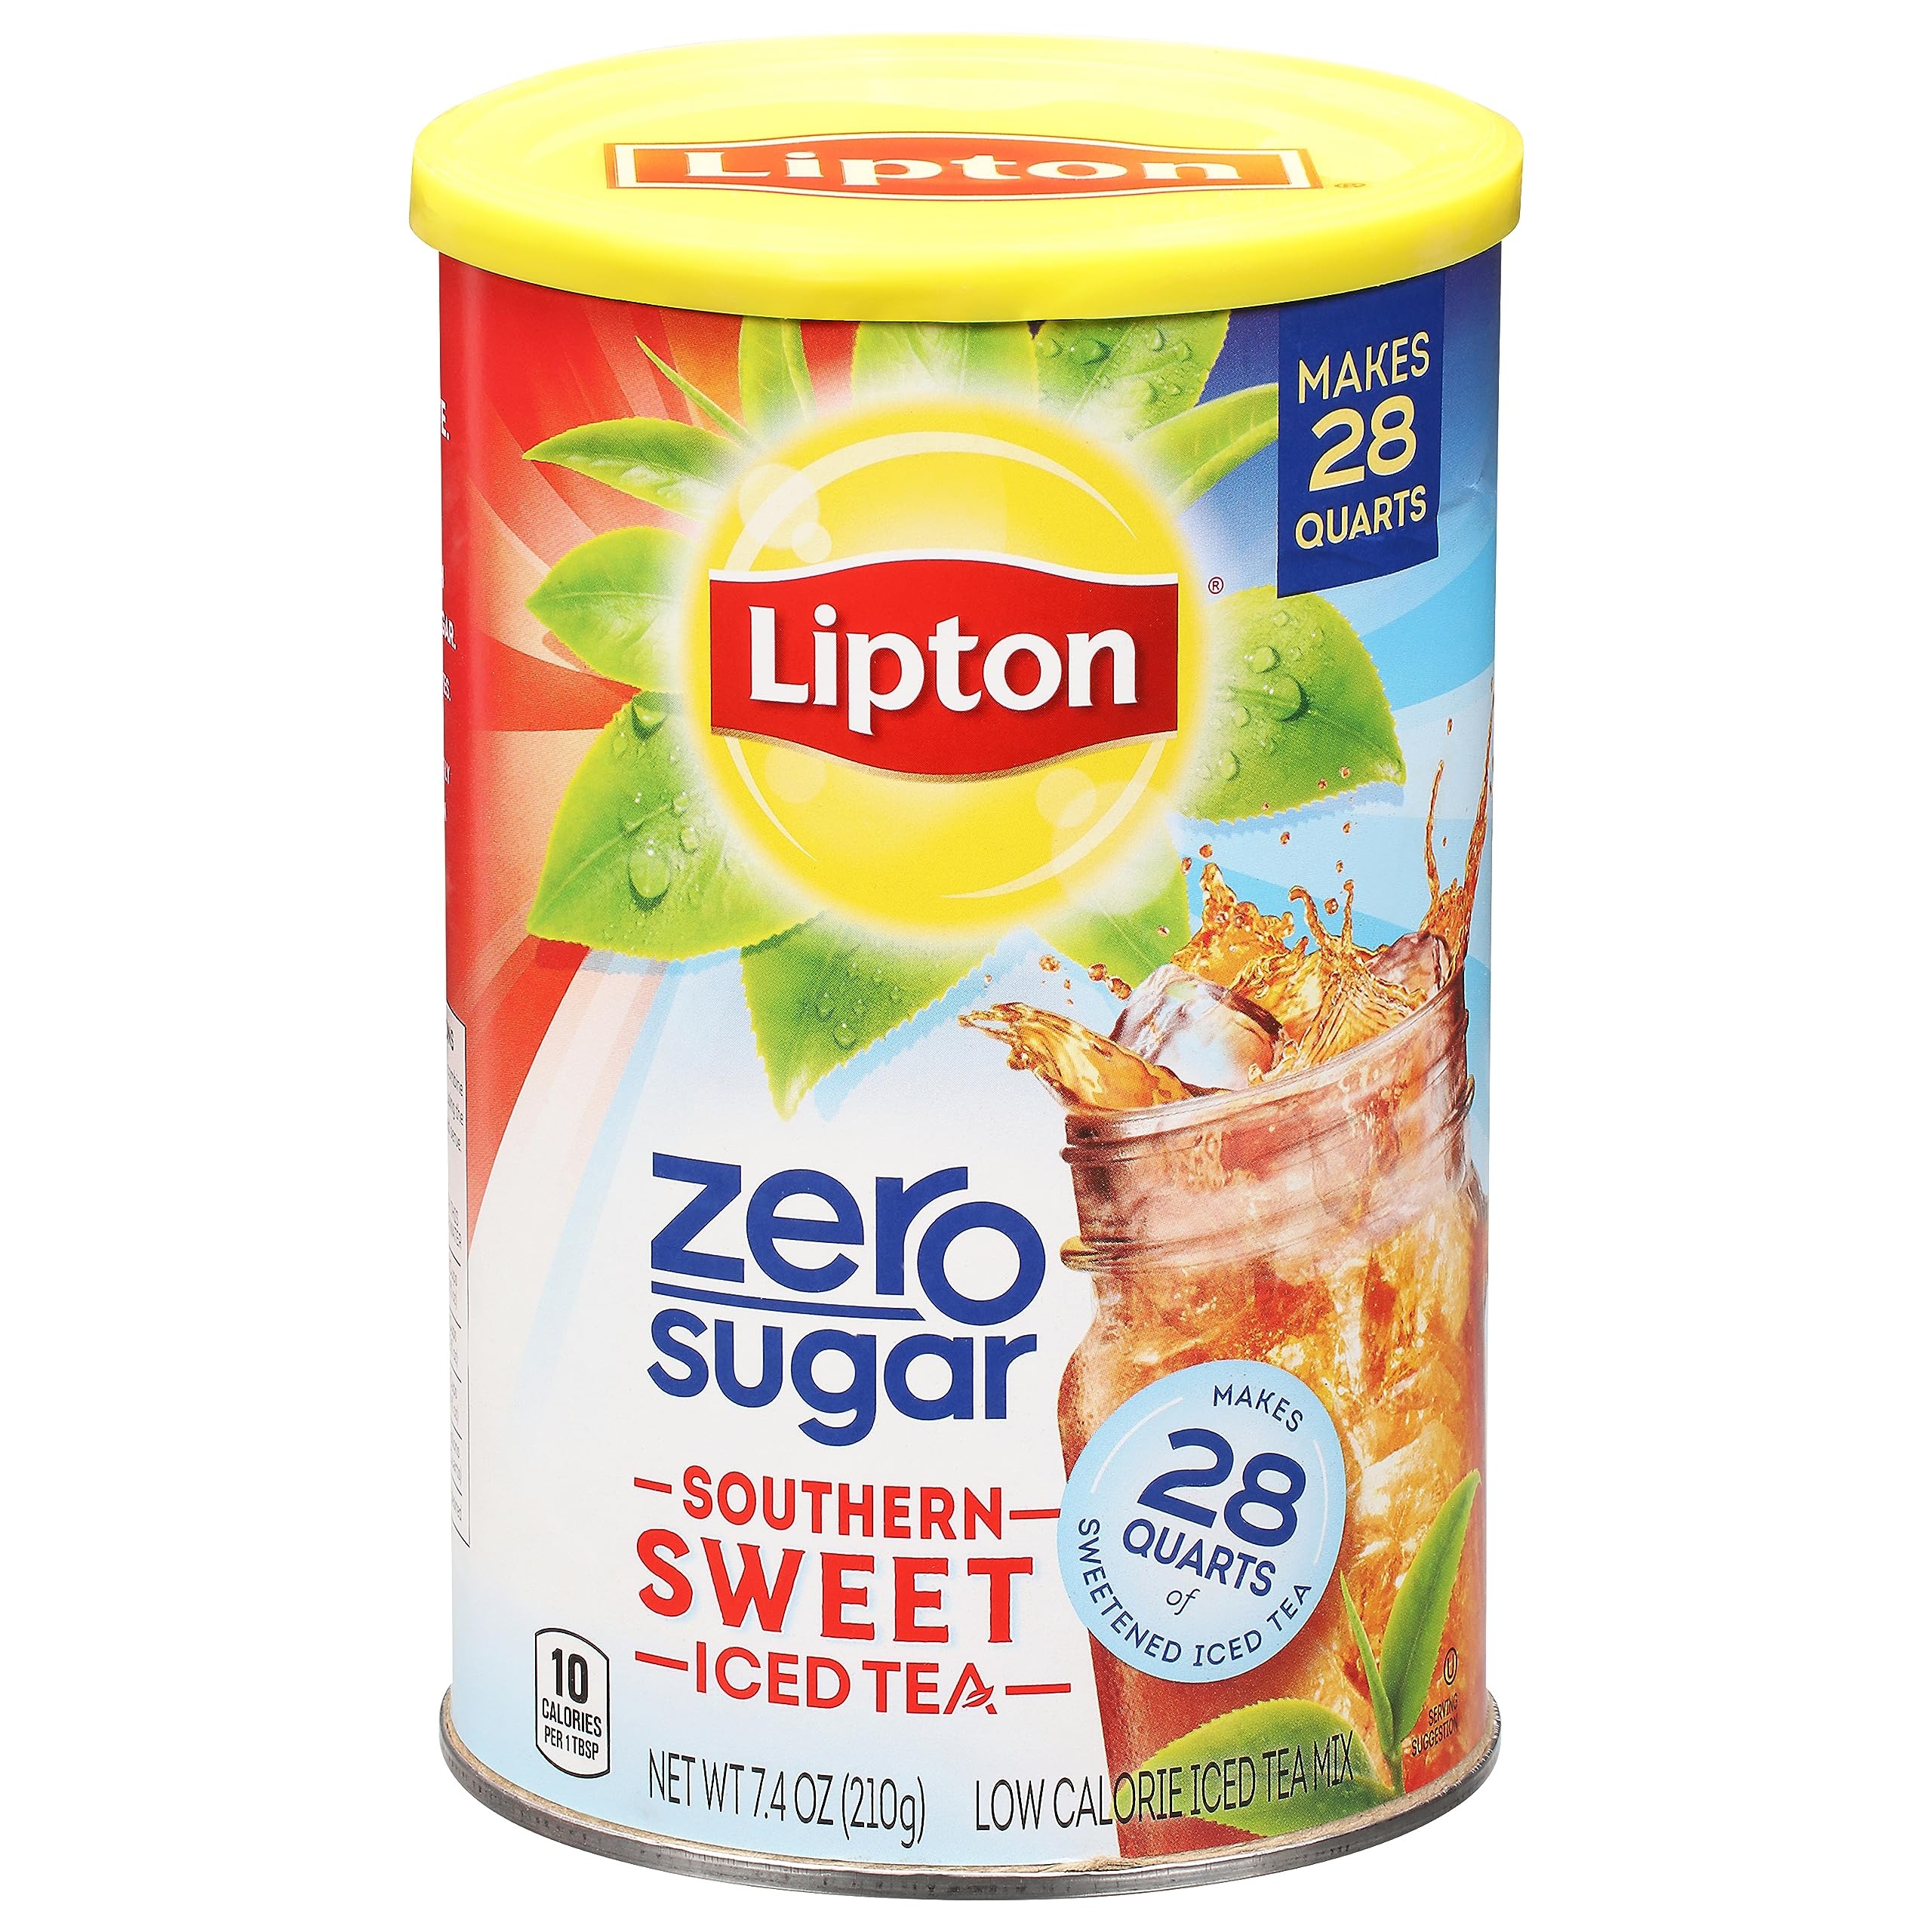
Item Name: Lipton, Iced Tea Mix Zero Sugar Southern Sweet Tea, 7.4 Ounce
Bullet Point 1: Sugar Free/No Sugar
Bullet Point 2: Low Calorie
Bullet Point 3: Kosher
Product Description: 10 calories per 1 tbsp. Zero sugar. Low calorie iced tea mix. No added sugar. Contains a bioengineered food ingredient. Question? Visit learnaboutmyfood.com. Makes 28 quarts of sweetened iced tea. 100% great taste. Enjoy the classic iced tea taste of the South without any of the sugar. For the most perfectly refreshing Southern sweet iced tea. Product sold by weight, some settling to occur with transport. www.lipton.com. how2recycle.info. Questions or comments? Call 1-888-LiptonT (1-888-547-8668) or visit www.lipton.com.
Value: 7.4
Unit: Ounce

Price: 6.47